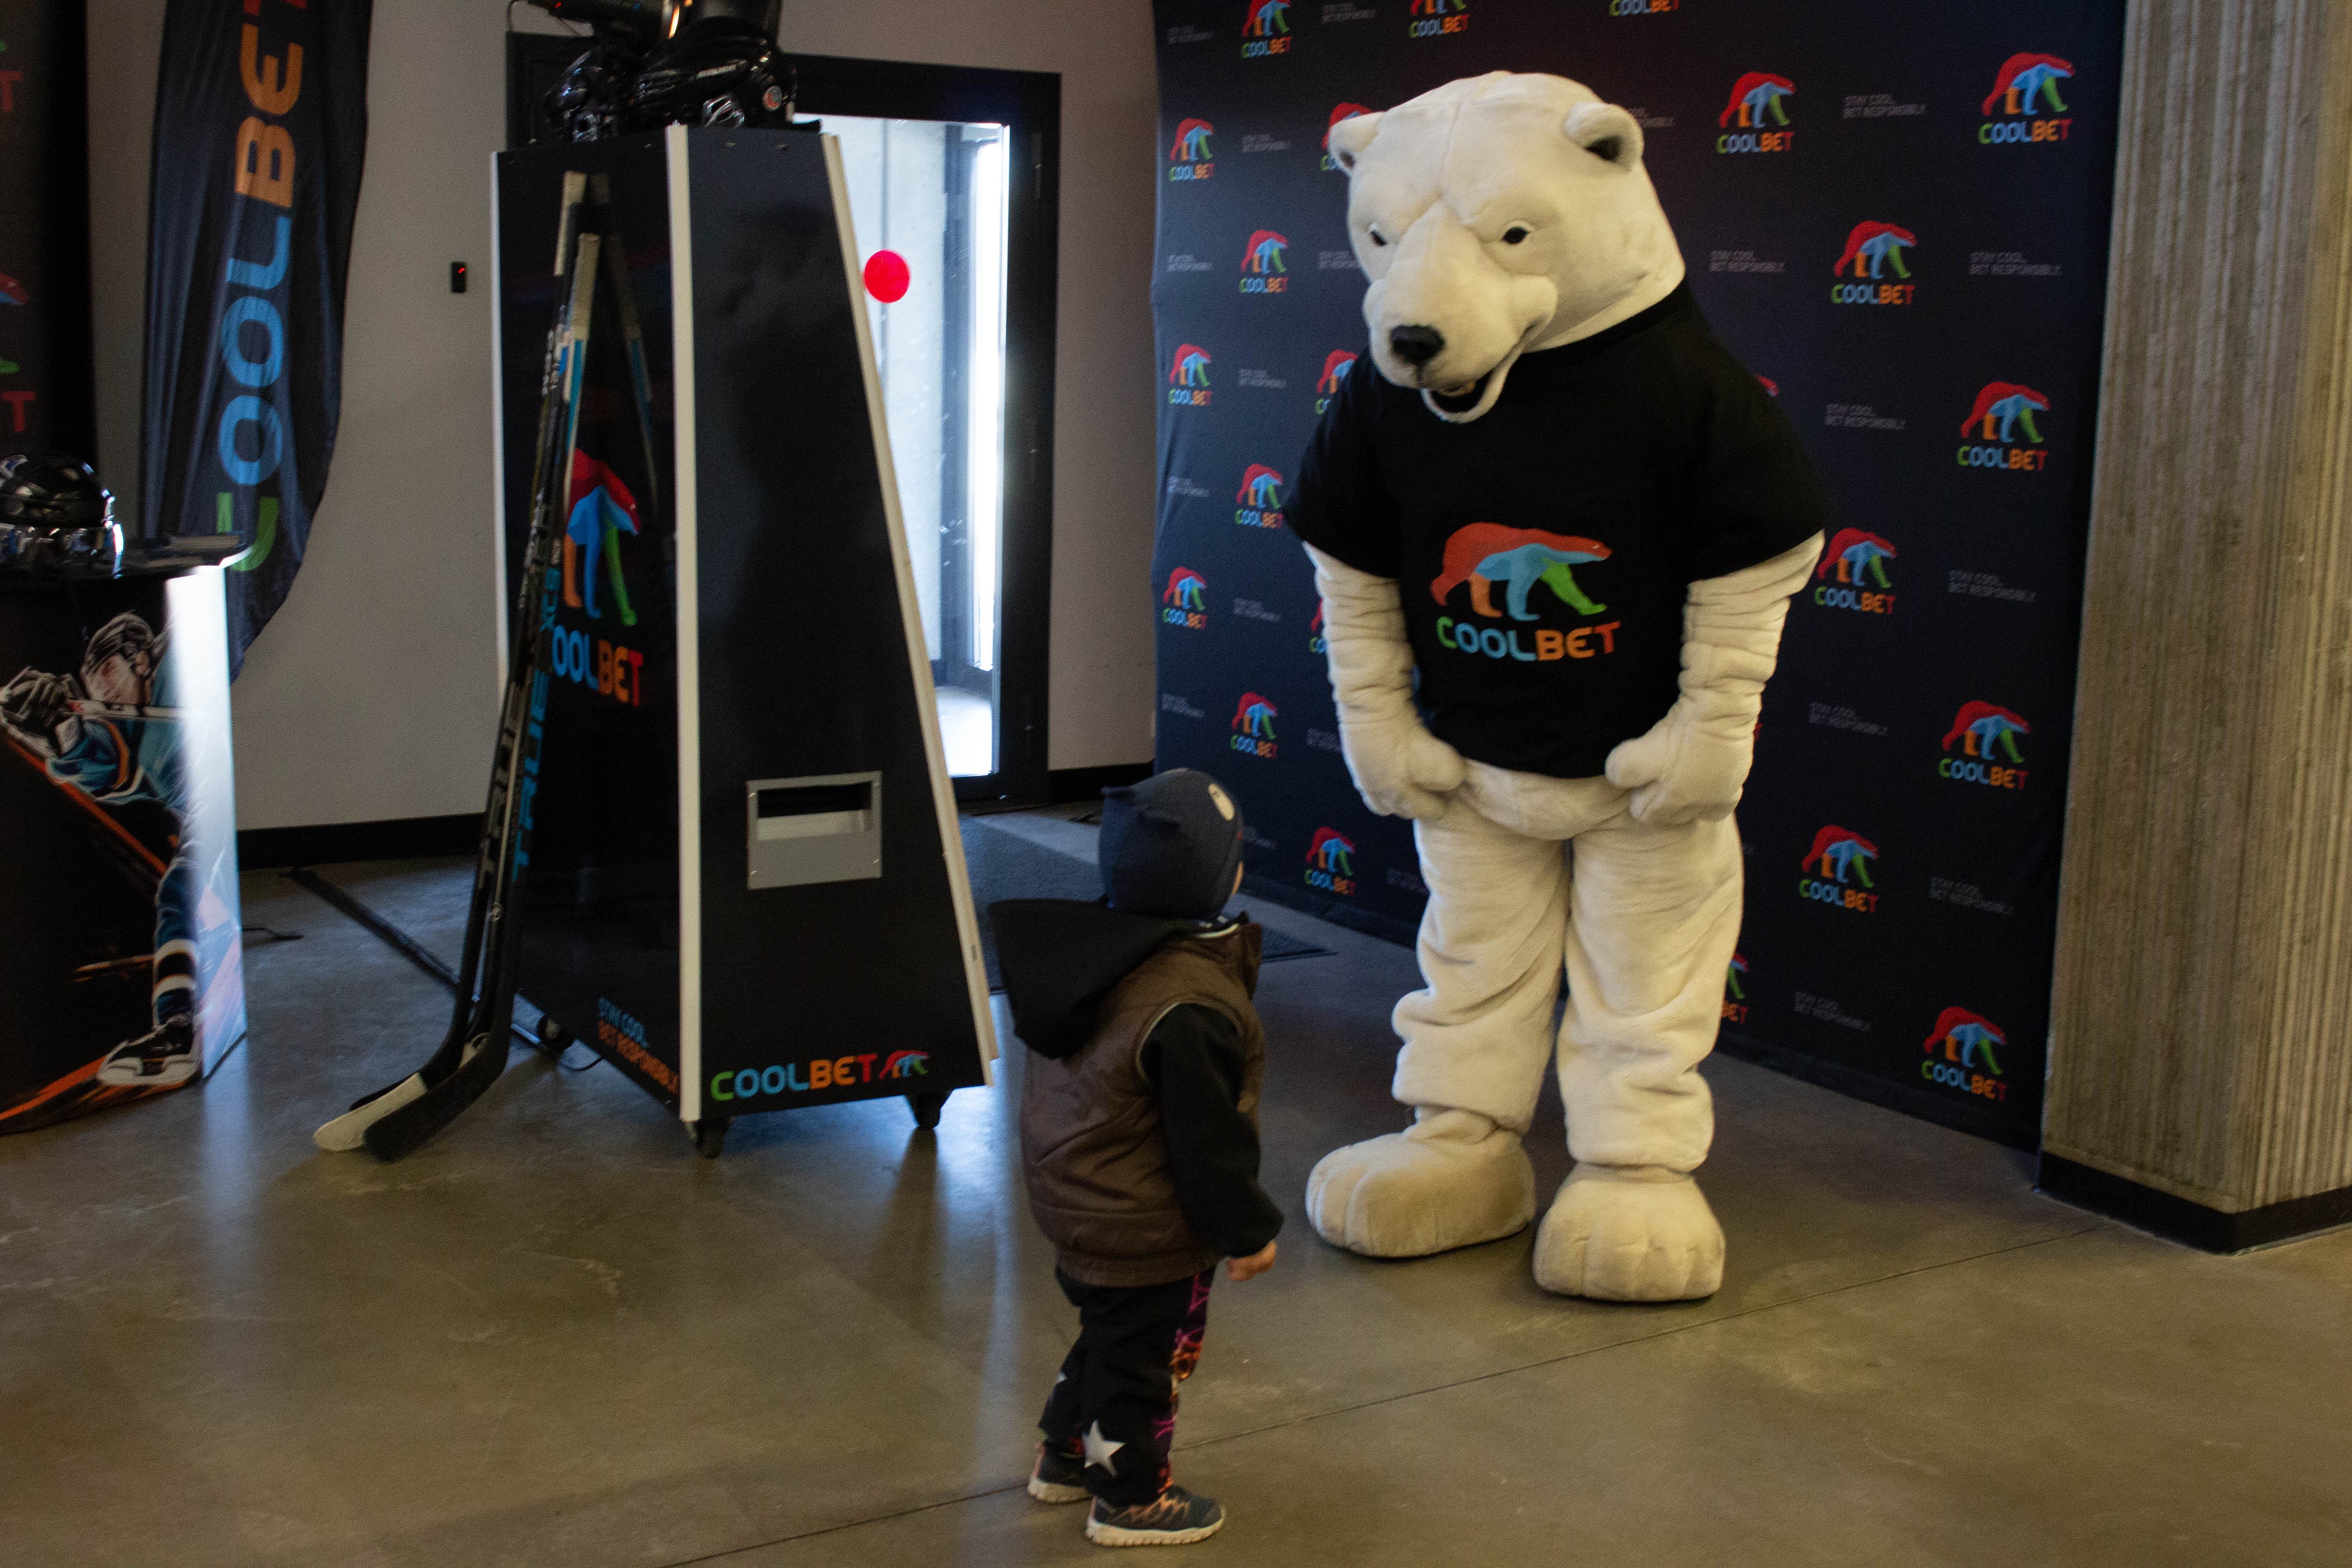
polar bear, mascot, standing, room, floor, flooring, games, child